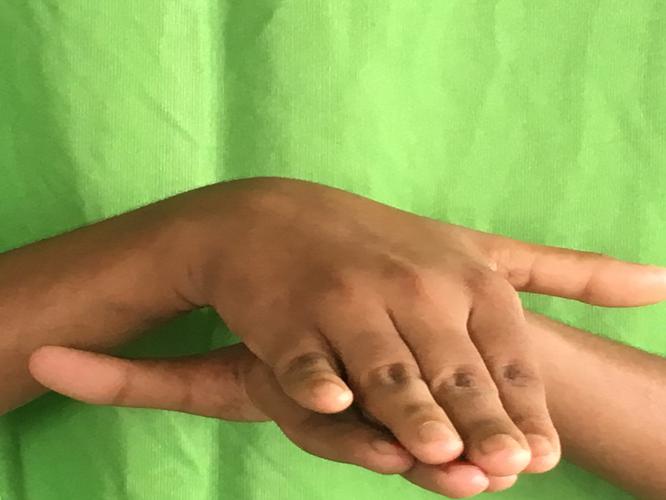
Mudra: Matsya
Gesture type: double_hand